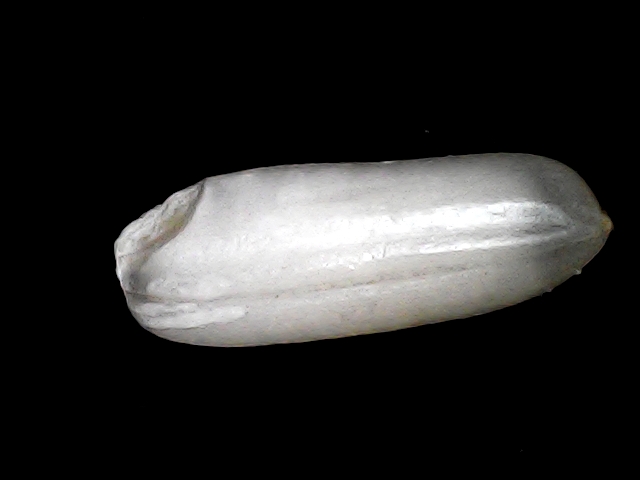
Rice variety: BRRI74